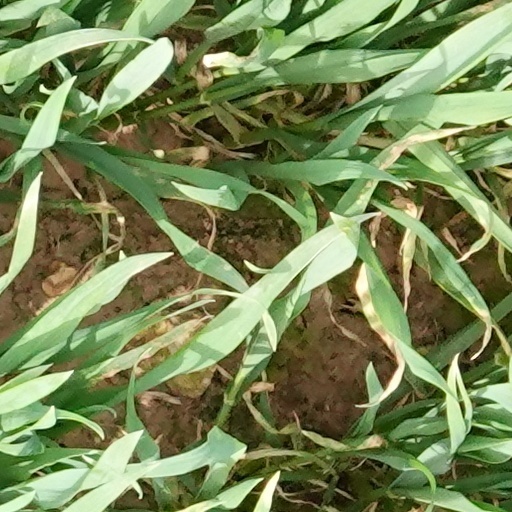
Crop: wheat